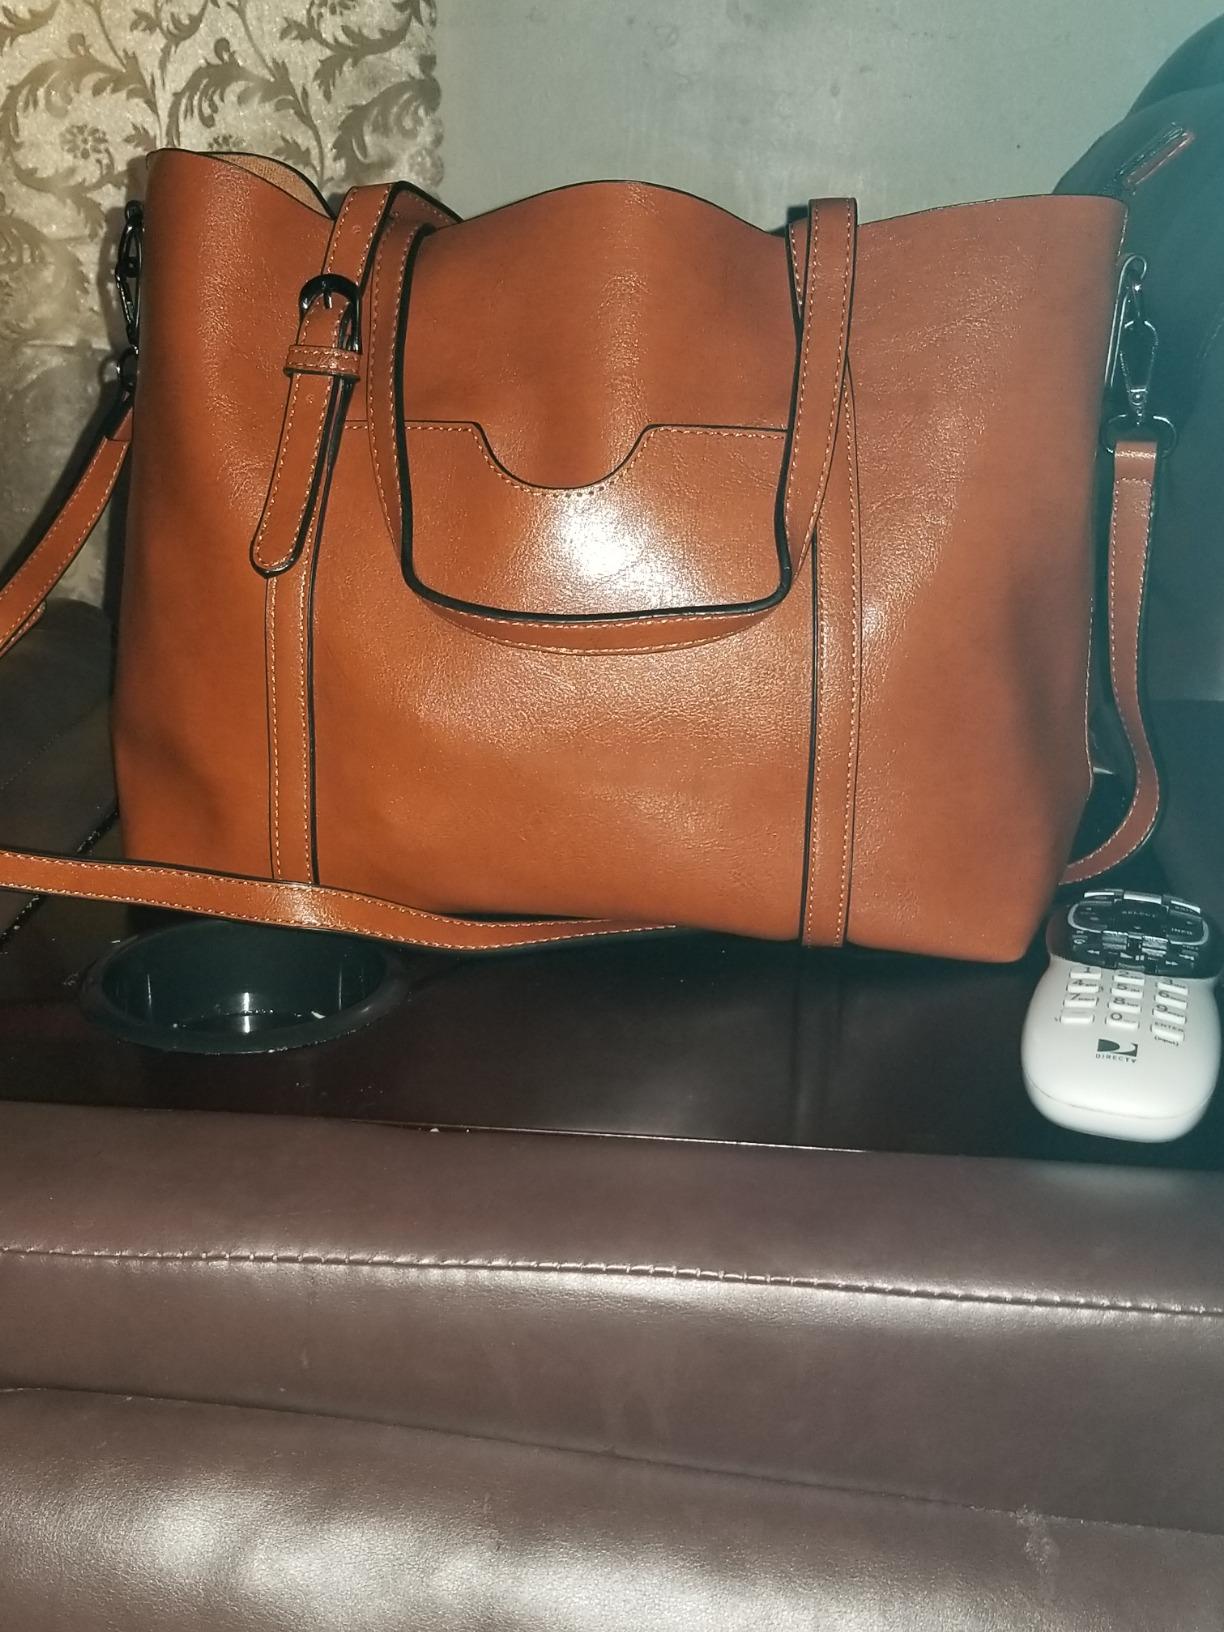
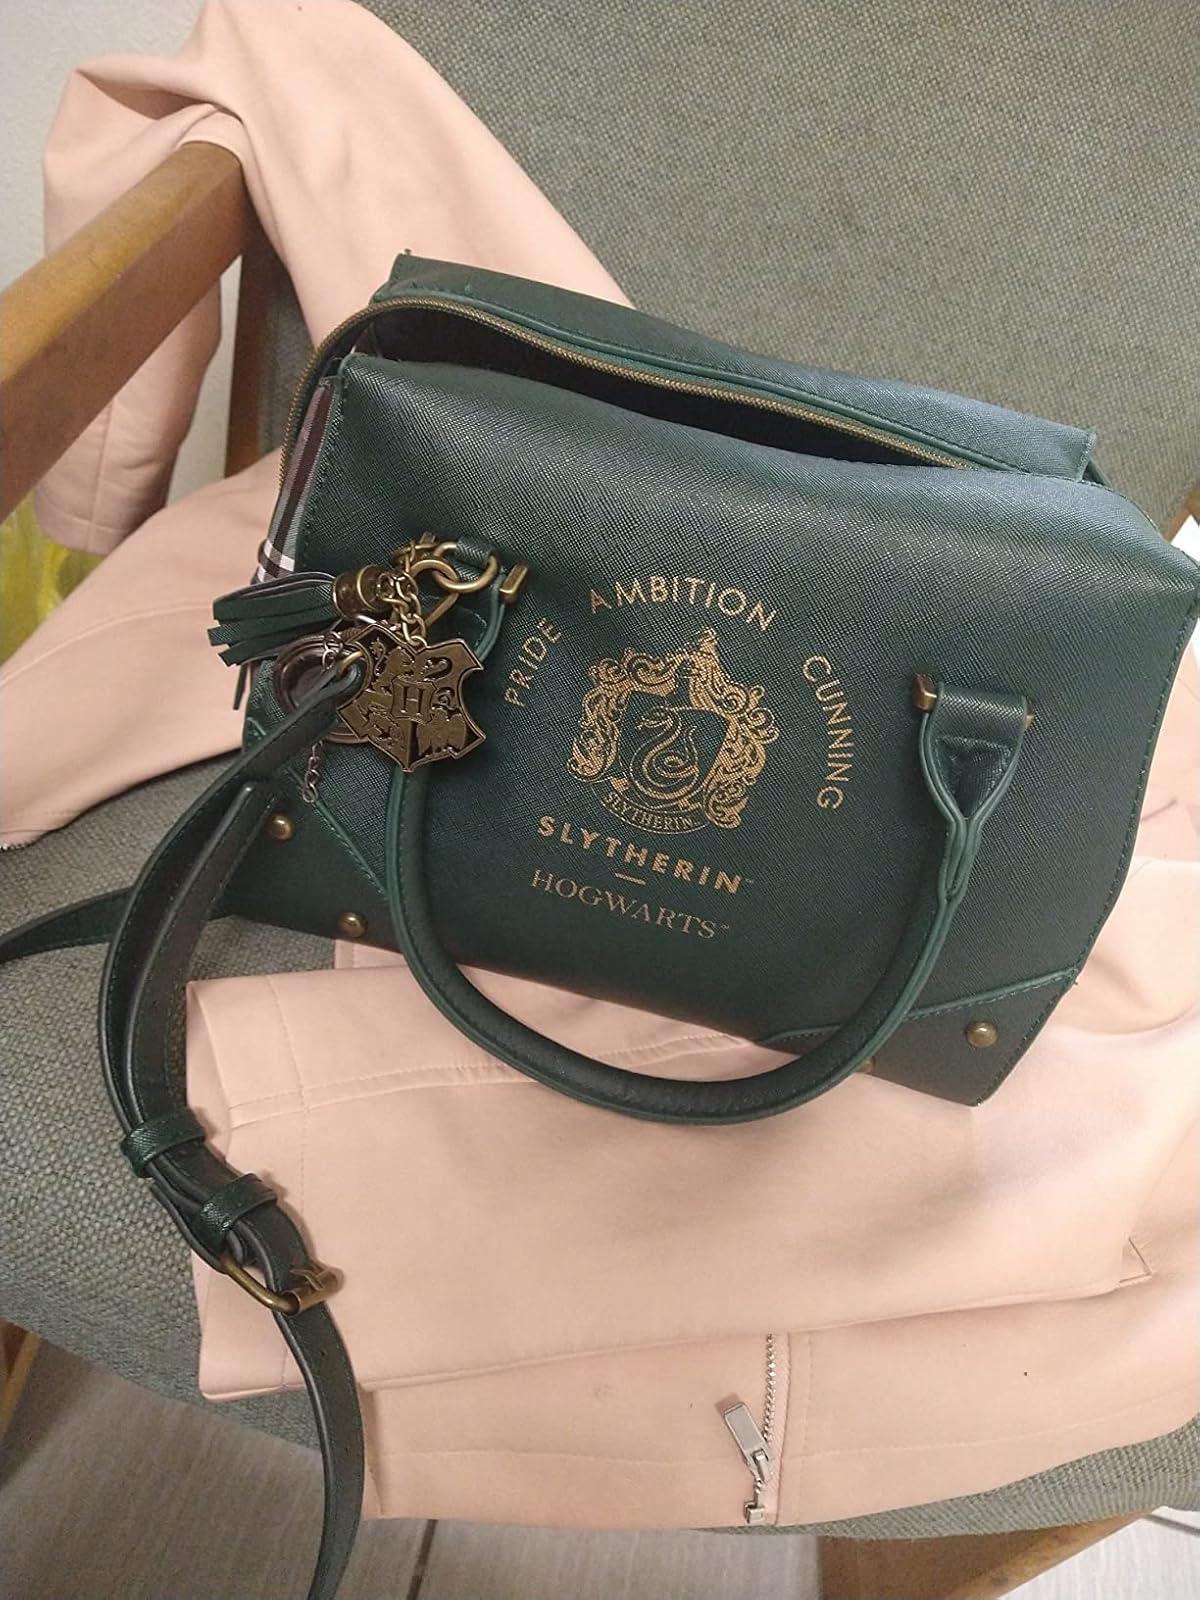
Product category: accessories_handbag
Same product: no